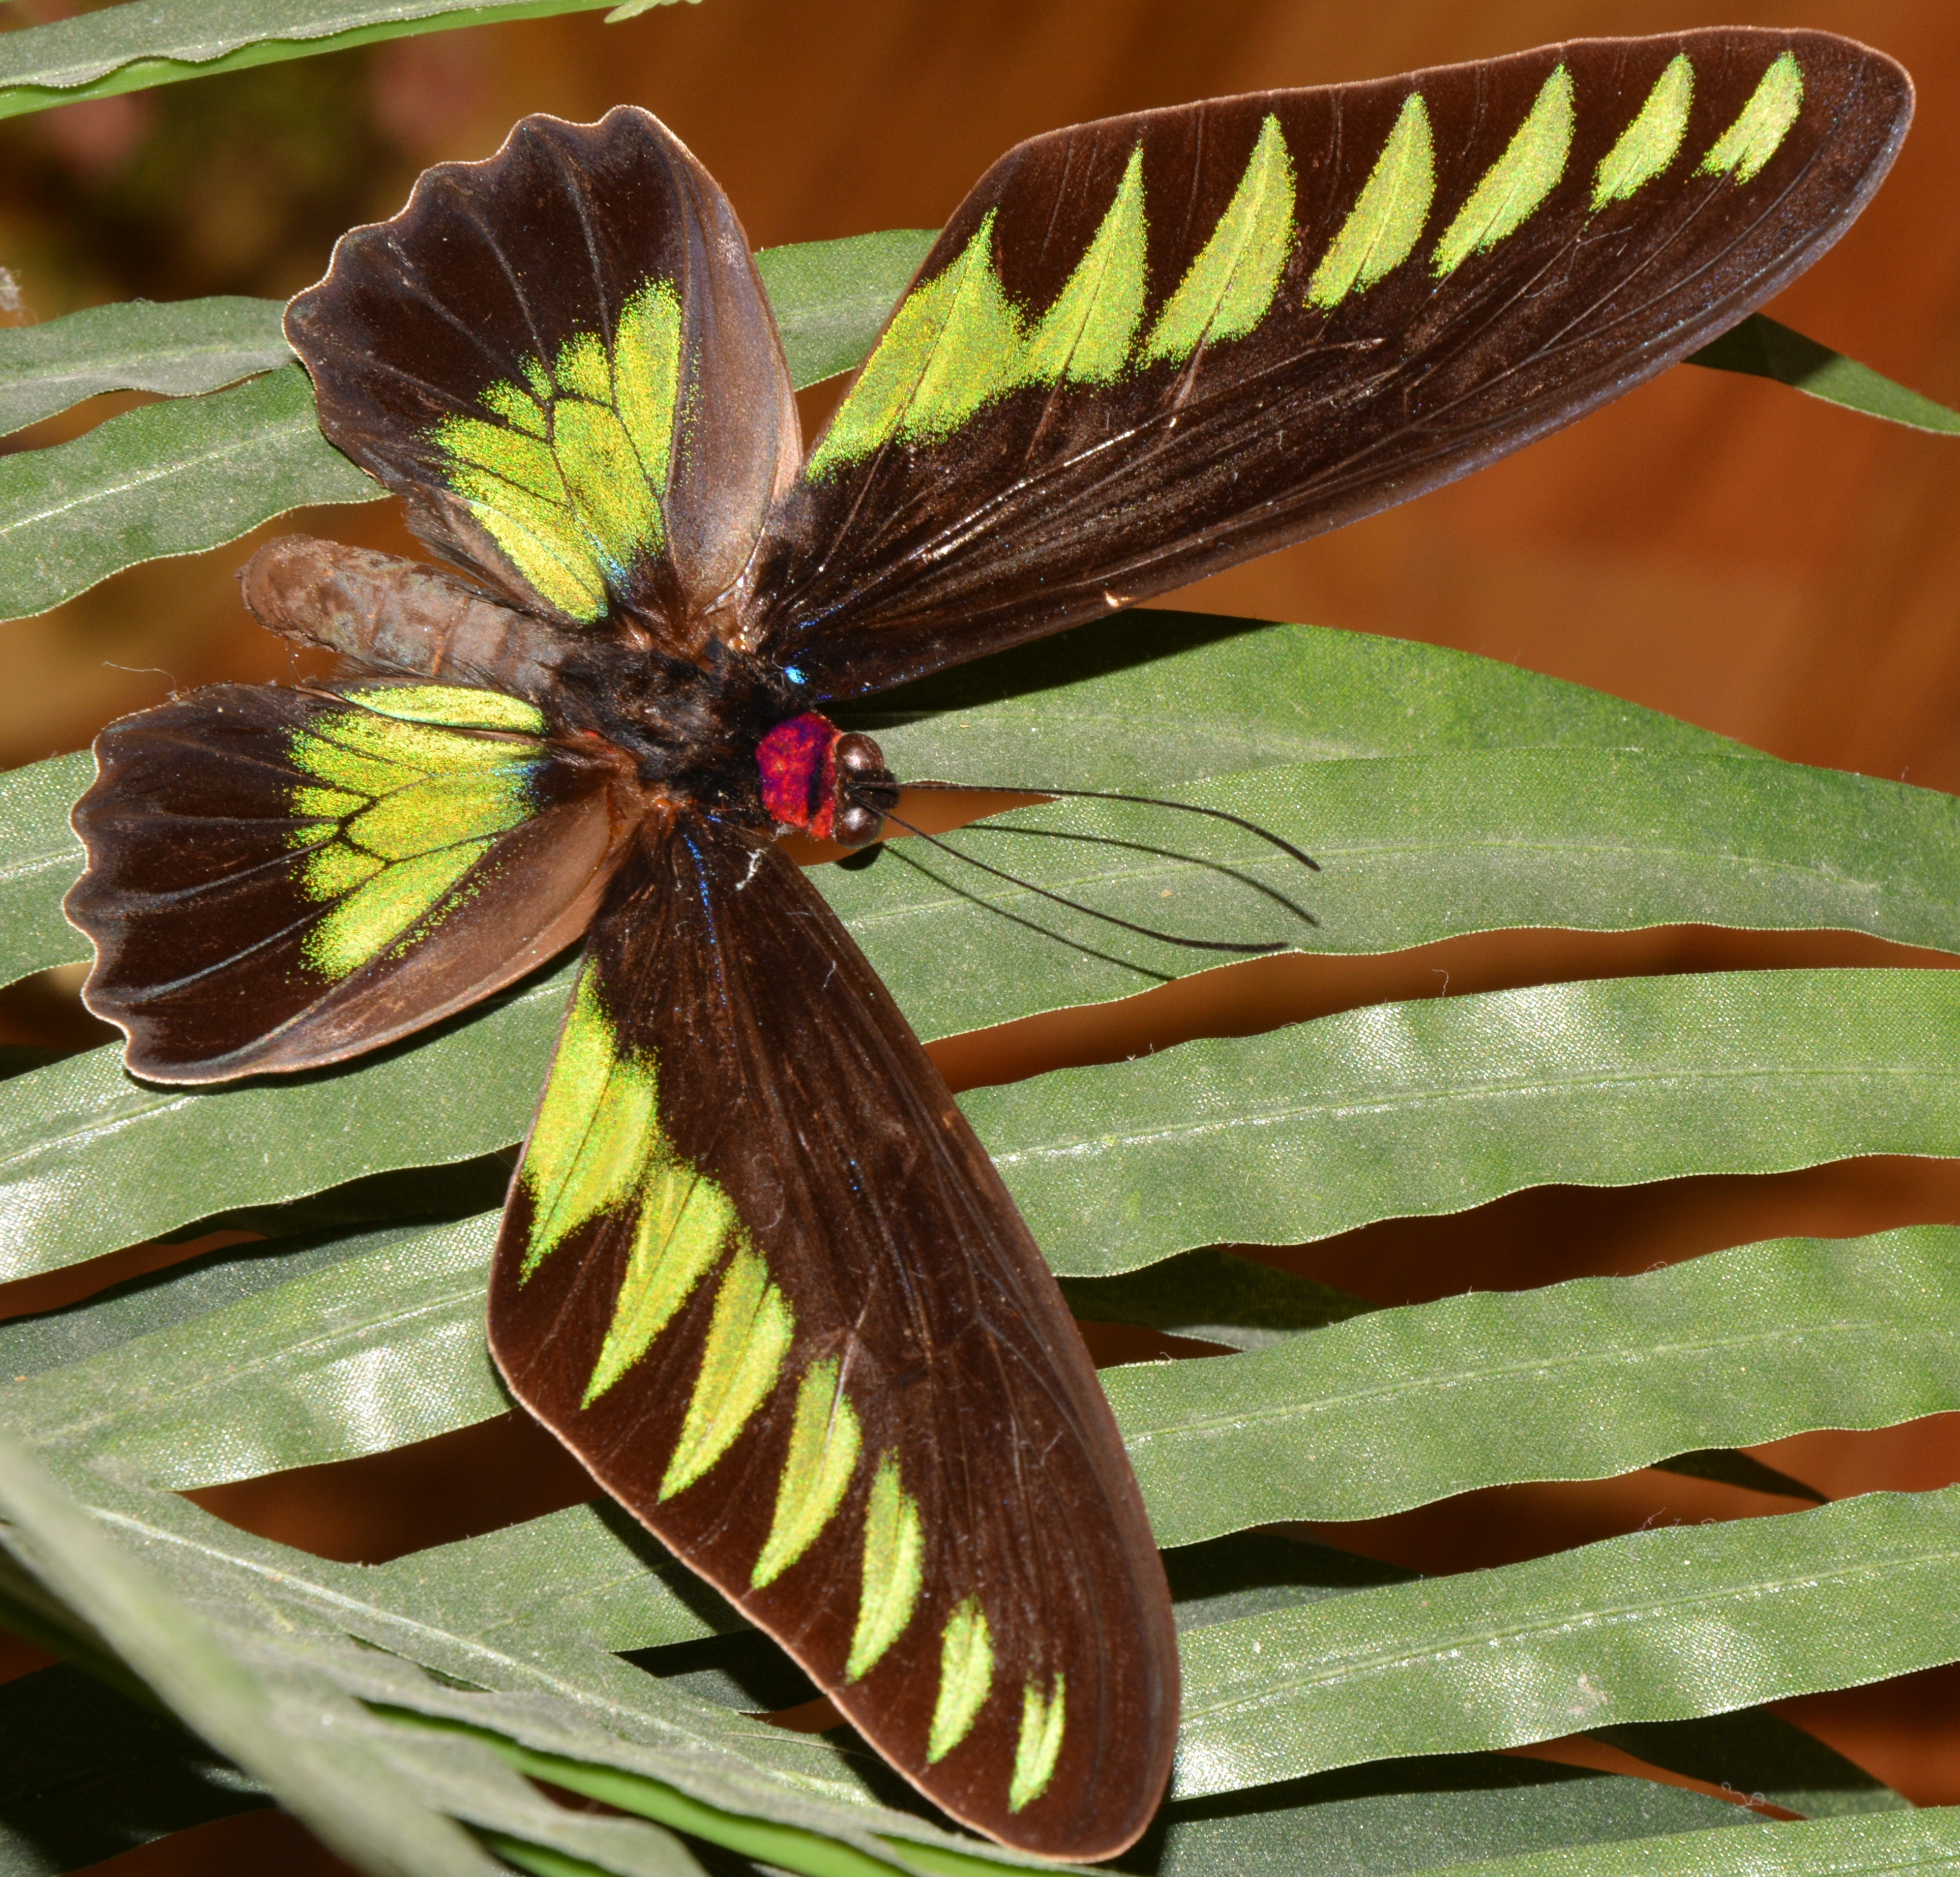
wing, leaf, flower, insect, moth, butterfly, fauna, invertebrate, monarch butterfly, macro photography, arthropod, pollinator, moths and butterflies, colias